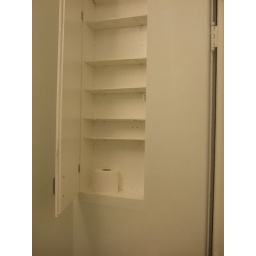
medicine cabinet in 2nd bathroom